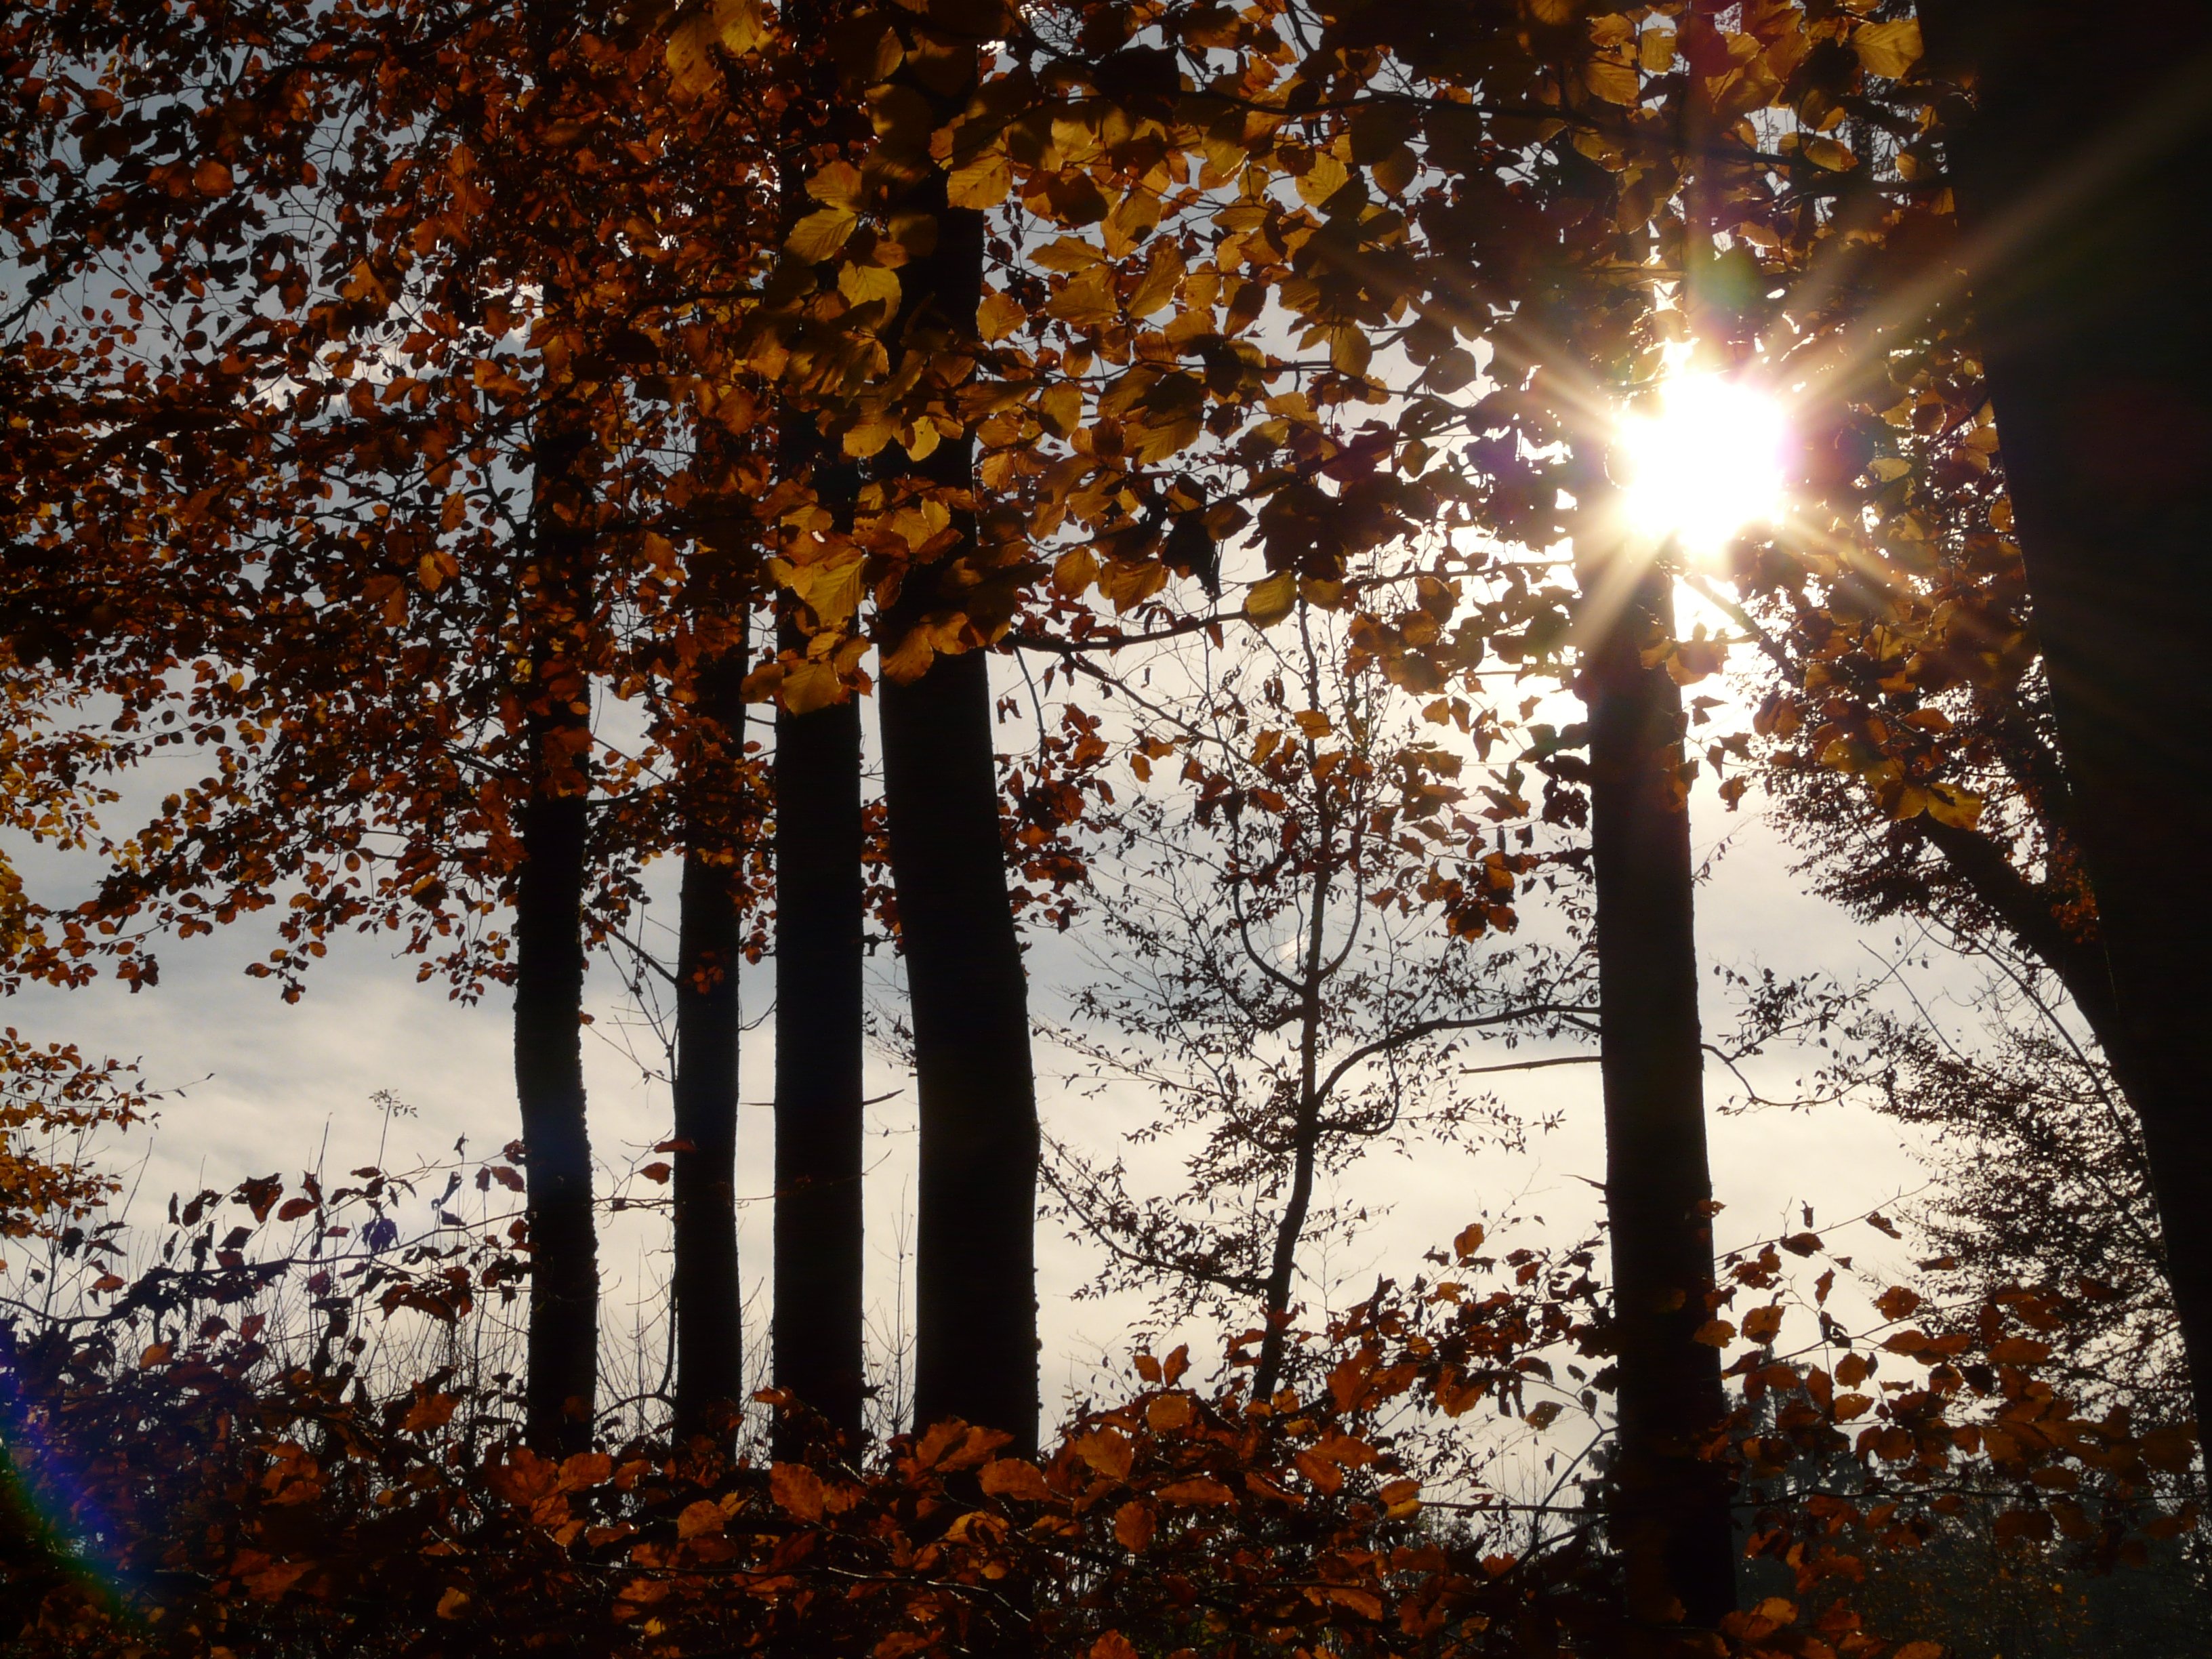
tree, forest, branch, light, plant, sun, night, sunlight, morning, leaf, flower, evening, reflection, autumn, season, deciduous tree, leaves, october, golden autumn, beech, back light, golden october, fagus sylvatica, beech wood, fagus, woody plant